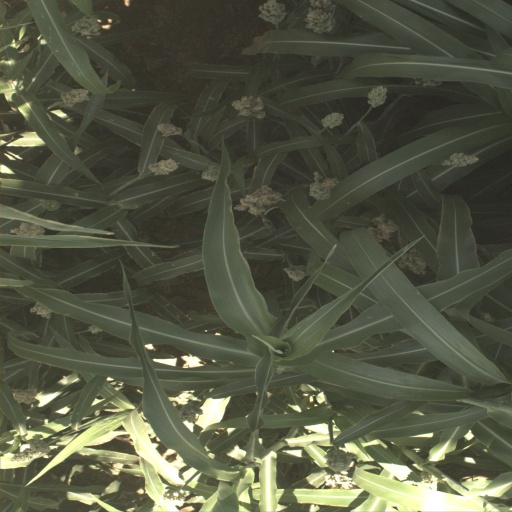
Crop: sorghum